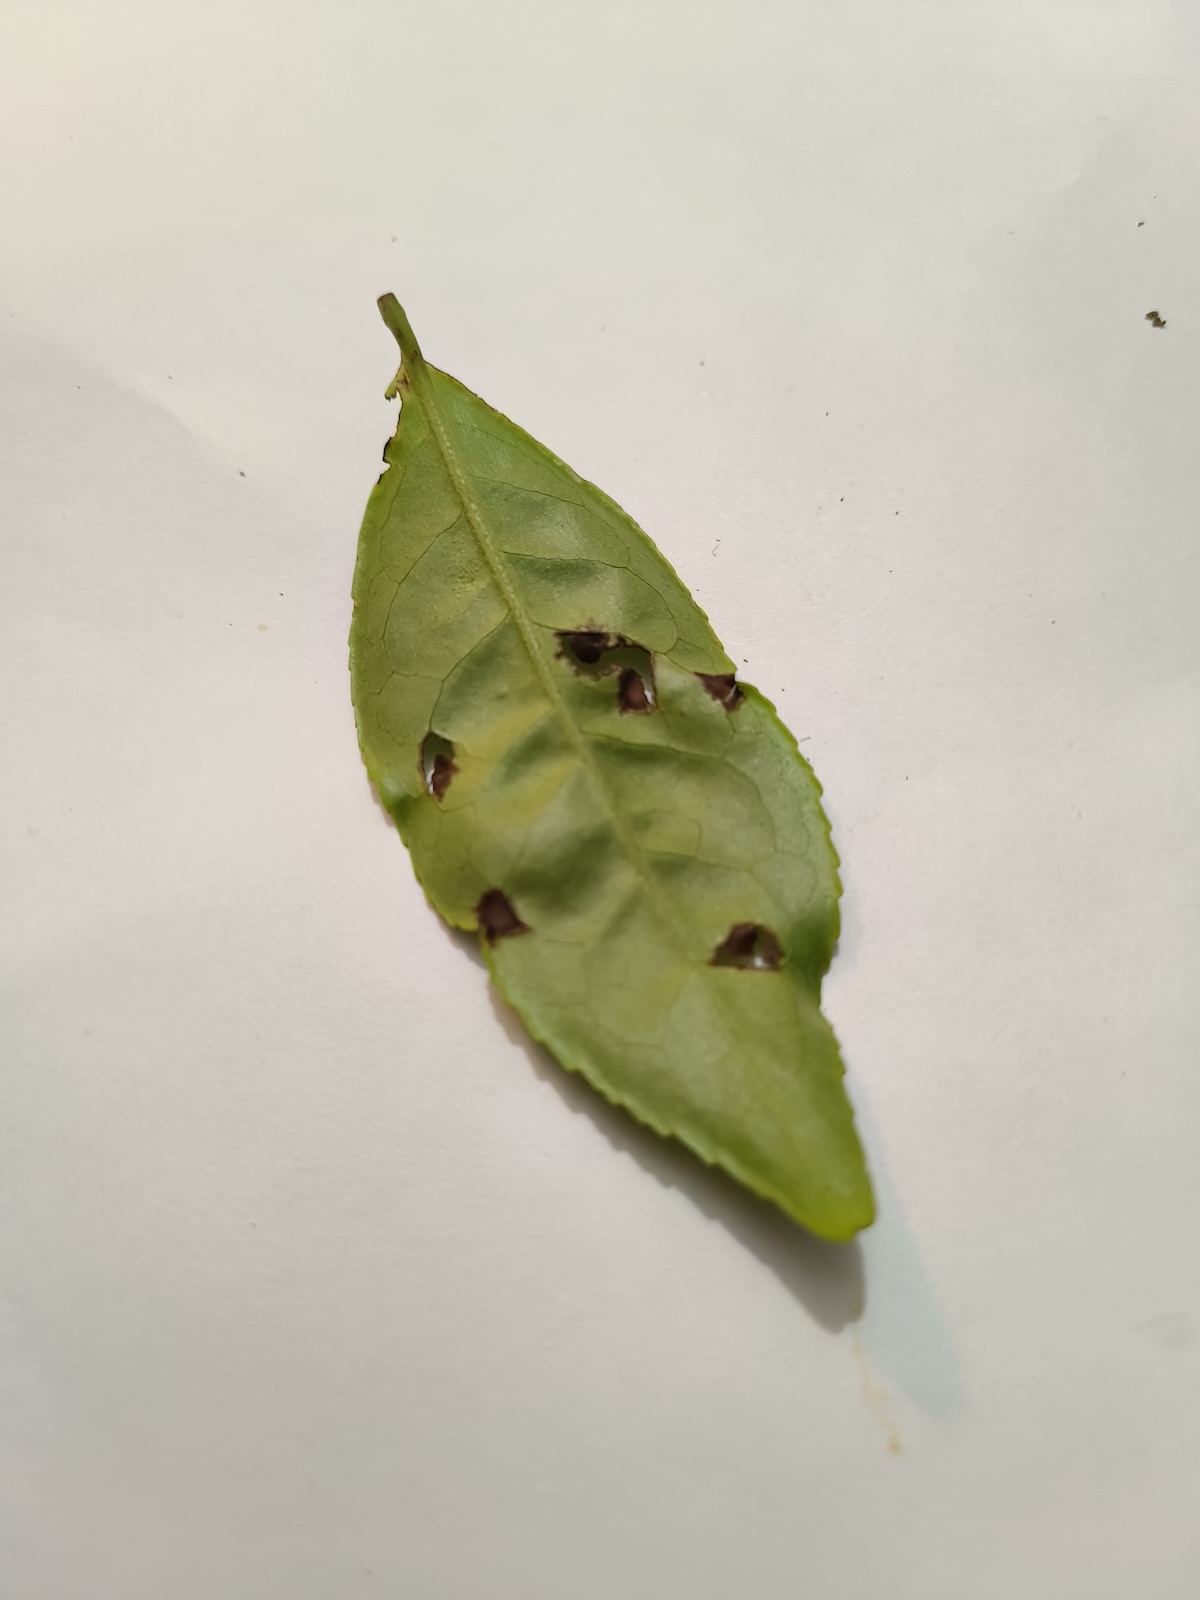
Label: Green mirid bug